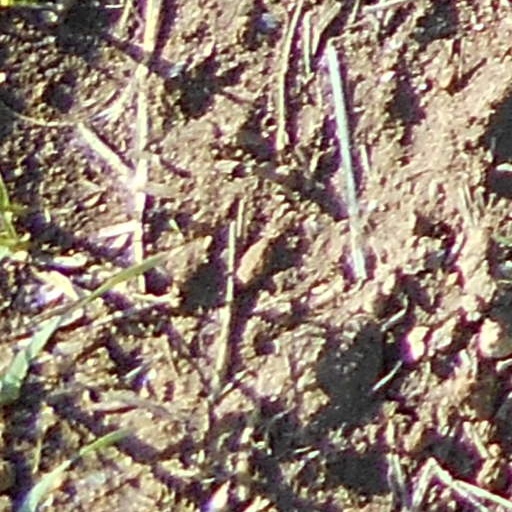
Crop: wheat